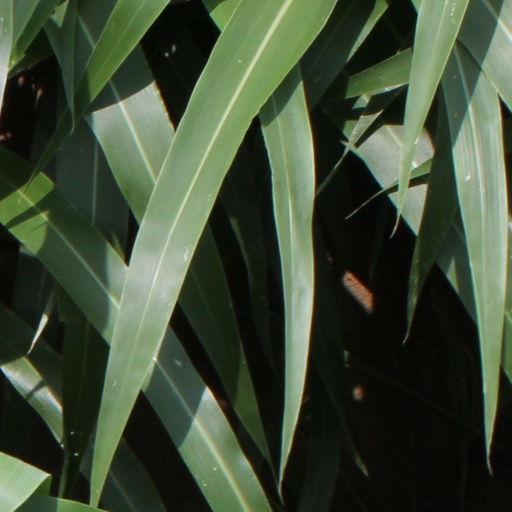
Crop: sorghum